Old Sarum Cathedral

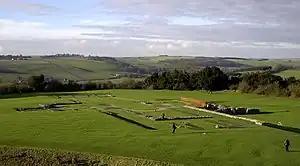
The site in 2000, showing the exposed foundations of the former cathedral

Old Sarum Cathedral was a Catholic and Norman cathedral at old Salisbury, now known as Old Sarum, between 1092 and 1220. Only its foundations remain, in the north-west quadrant of the circular outer bailey of the site, about north of the centre of modern Salisbury, Wiltshire, in the United Kingdom. The cathedral was the seat of the bishops of Salisbury during the early Norman period and the original source of the Sarum Rite.